Ranger (automobile)

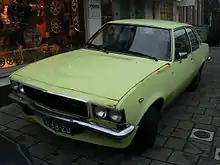
1972 Ranger 1900 (Netherlands)

The existence of the Ranger brand was a result of General Motors continuing a policy of theirs in the United States, with a number of brands competing directly with each other. General Motors Continental and GM Suisse had hitherto attempted to compete with Opel in their respective markets by selling Vauxhalls, but dealers were complaining as Vauxhall products were becoming less and less competitive vis-à-vis their Opel cousins. To flesh out the range and help their dealers in the marketplace, General Motors Suisse responded with the Rekord-based Ranger in February 1970. Belgium received their Ranger versions in November 1970, with an additional 1700 model at the bottom of the lineup. Other alternatives had also been considered, including the Brazilian Chevrolet Opala and Australia's Holden Torana. Unlike the Chevrolet-engined South African Ranger, Belgian Rangers all received Opel engines.